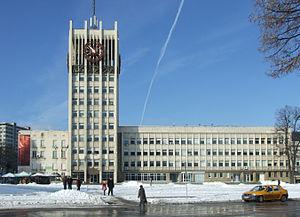
L'hôtel de ville de Gabrovo, en Bulgarie.